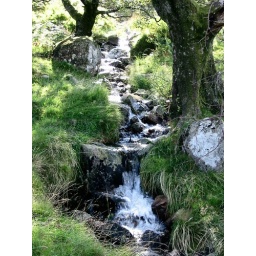
There are countless crystal clear streams tumbling down the mountain slopes in the Lake district.